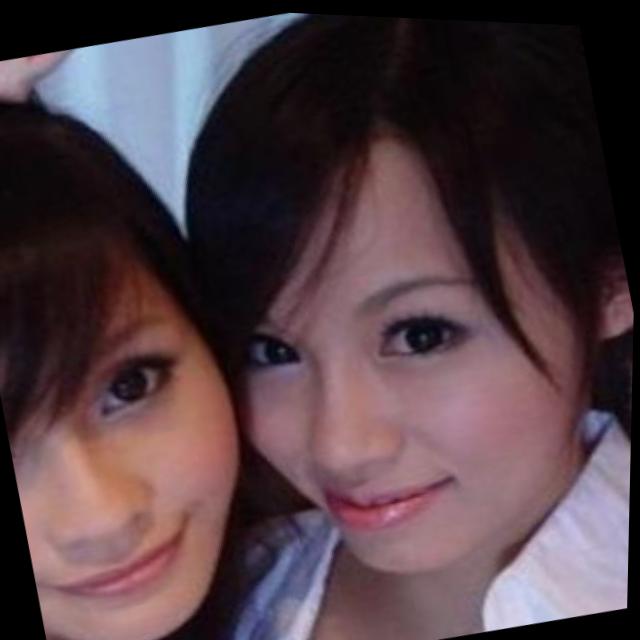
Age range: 13-20